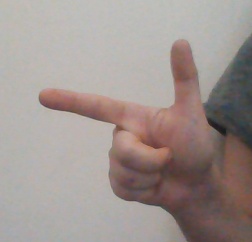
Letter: yaa